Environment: real
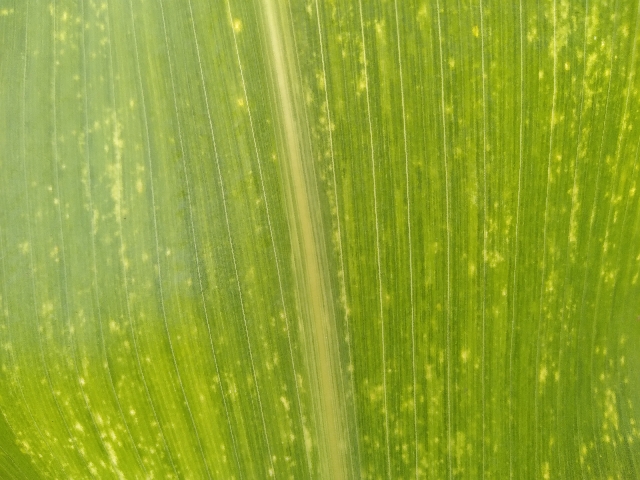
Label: lethal_necrosis